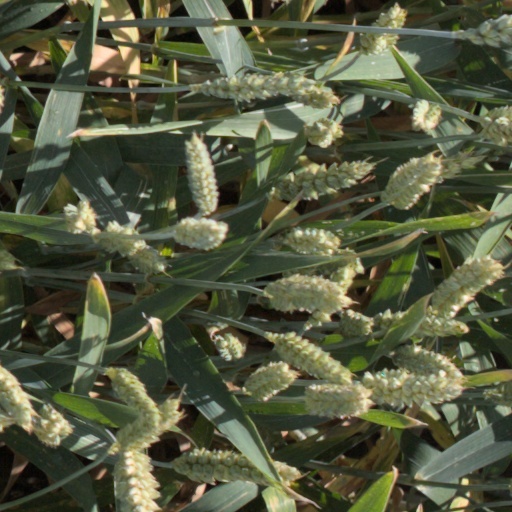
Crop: wheat